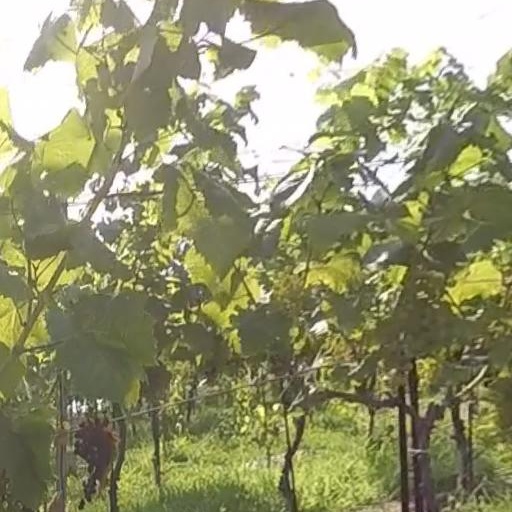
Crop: grape